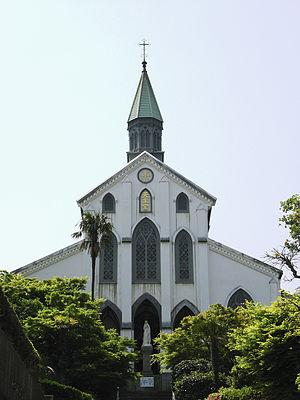
L' église d'Ōura, ou église des Vingt-Six-Martyrs, est une église catholique située à Nagasaki au Japon, construite peu après l'abandon par les autorités japonaise de la politique d'isolement en 1853. Elle est connue comme étant l'église des vingt-six martyrs du Japon. Pendant de nombreuses années, elle a été le seul bâtiment de style occidental classé Trésor national du Japon et serait la plus ancienne église du Japon.
Les sites chrétiens cachés de la région de Nagasaki sont un bien du patrimoine mondial regroupant douze sites construits entre les XVIIᵉ et XIXᵉ siècles dans le nord-ouest de l'île de Kyūshū : dix villages, le château de Hara et la basilique des Vingt-Six Saints Martyrs du Japon.